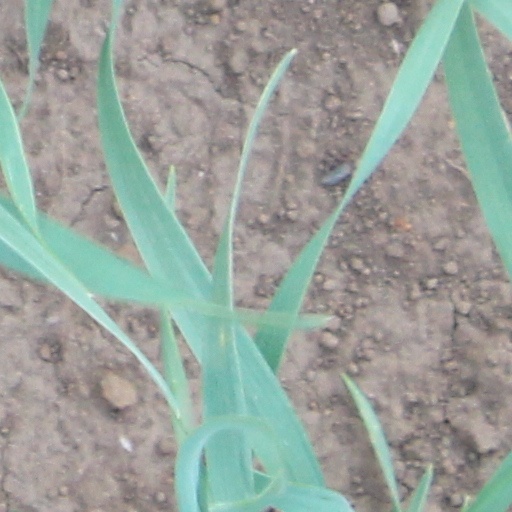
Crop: wheat